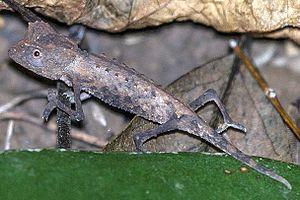
Brookesia minima est une espèce de sauriens de la famille des Chamaeleonidae.